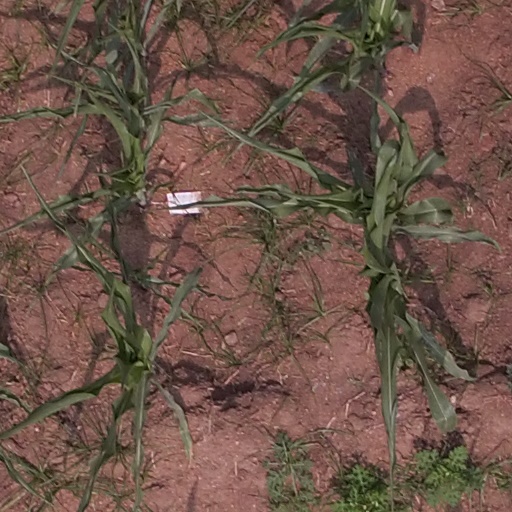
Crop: maize; corn